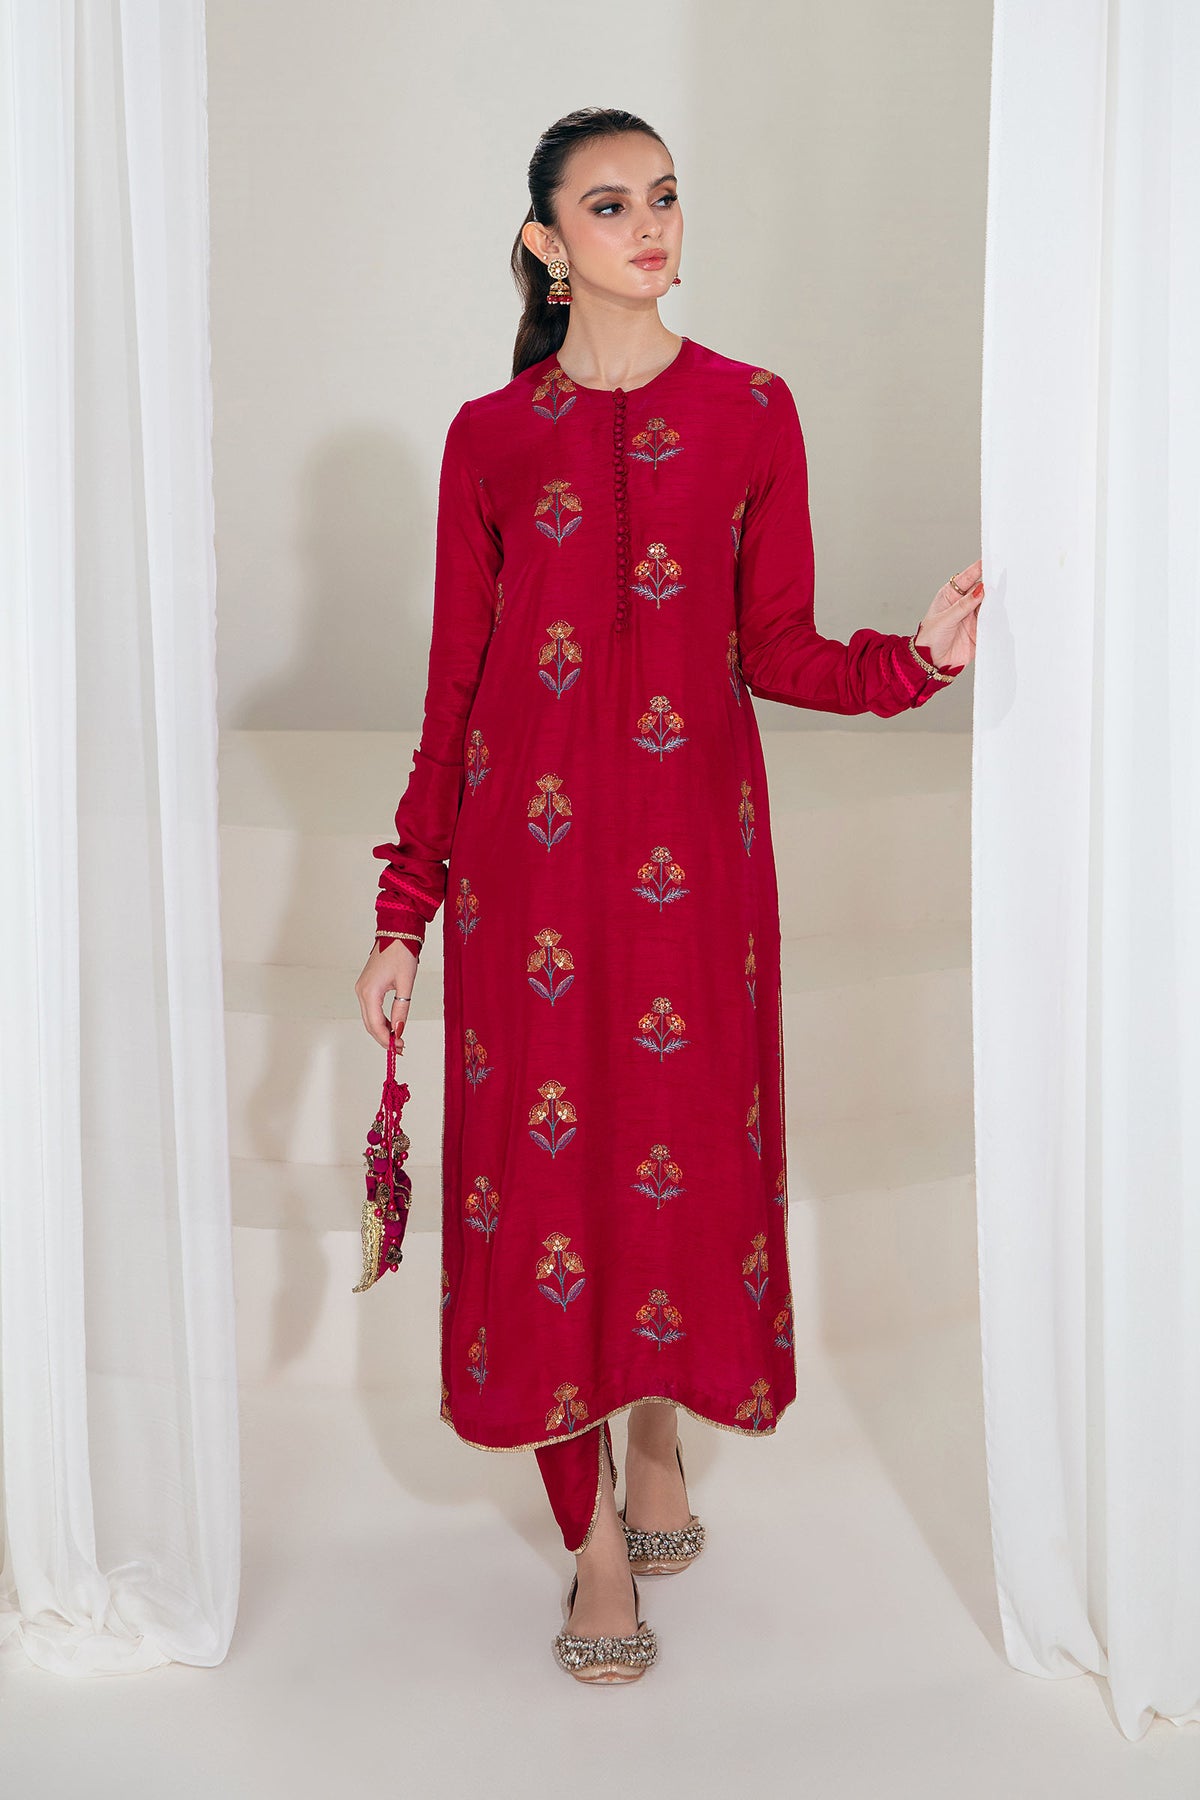
burgundy multi embroidered long kurta